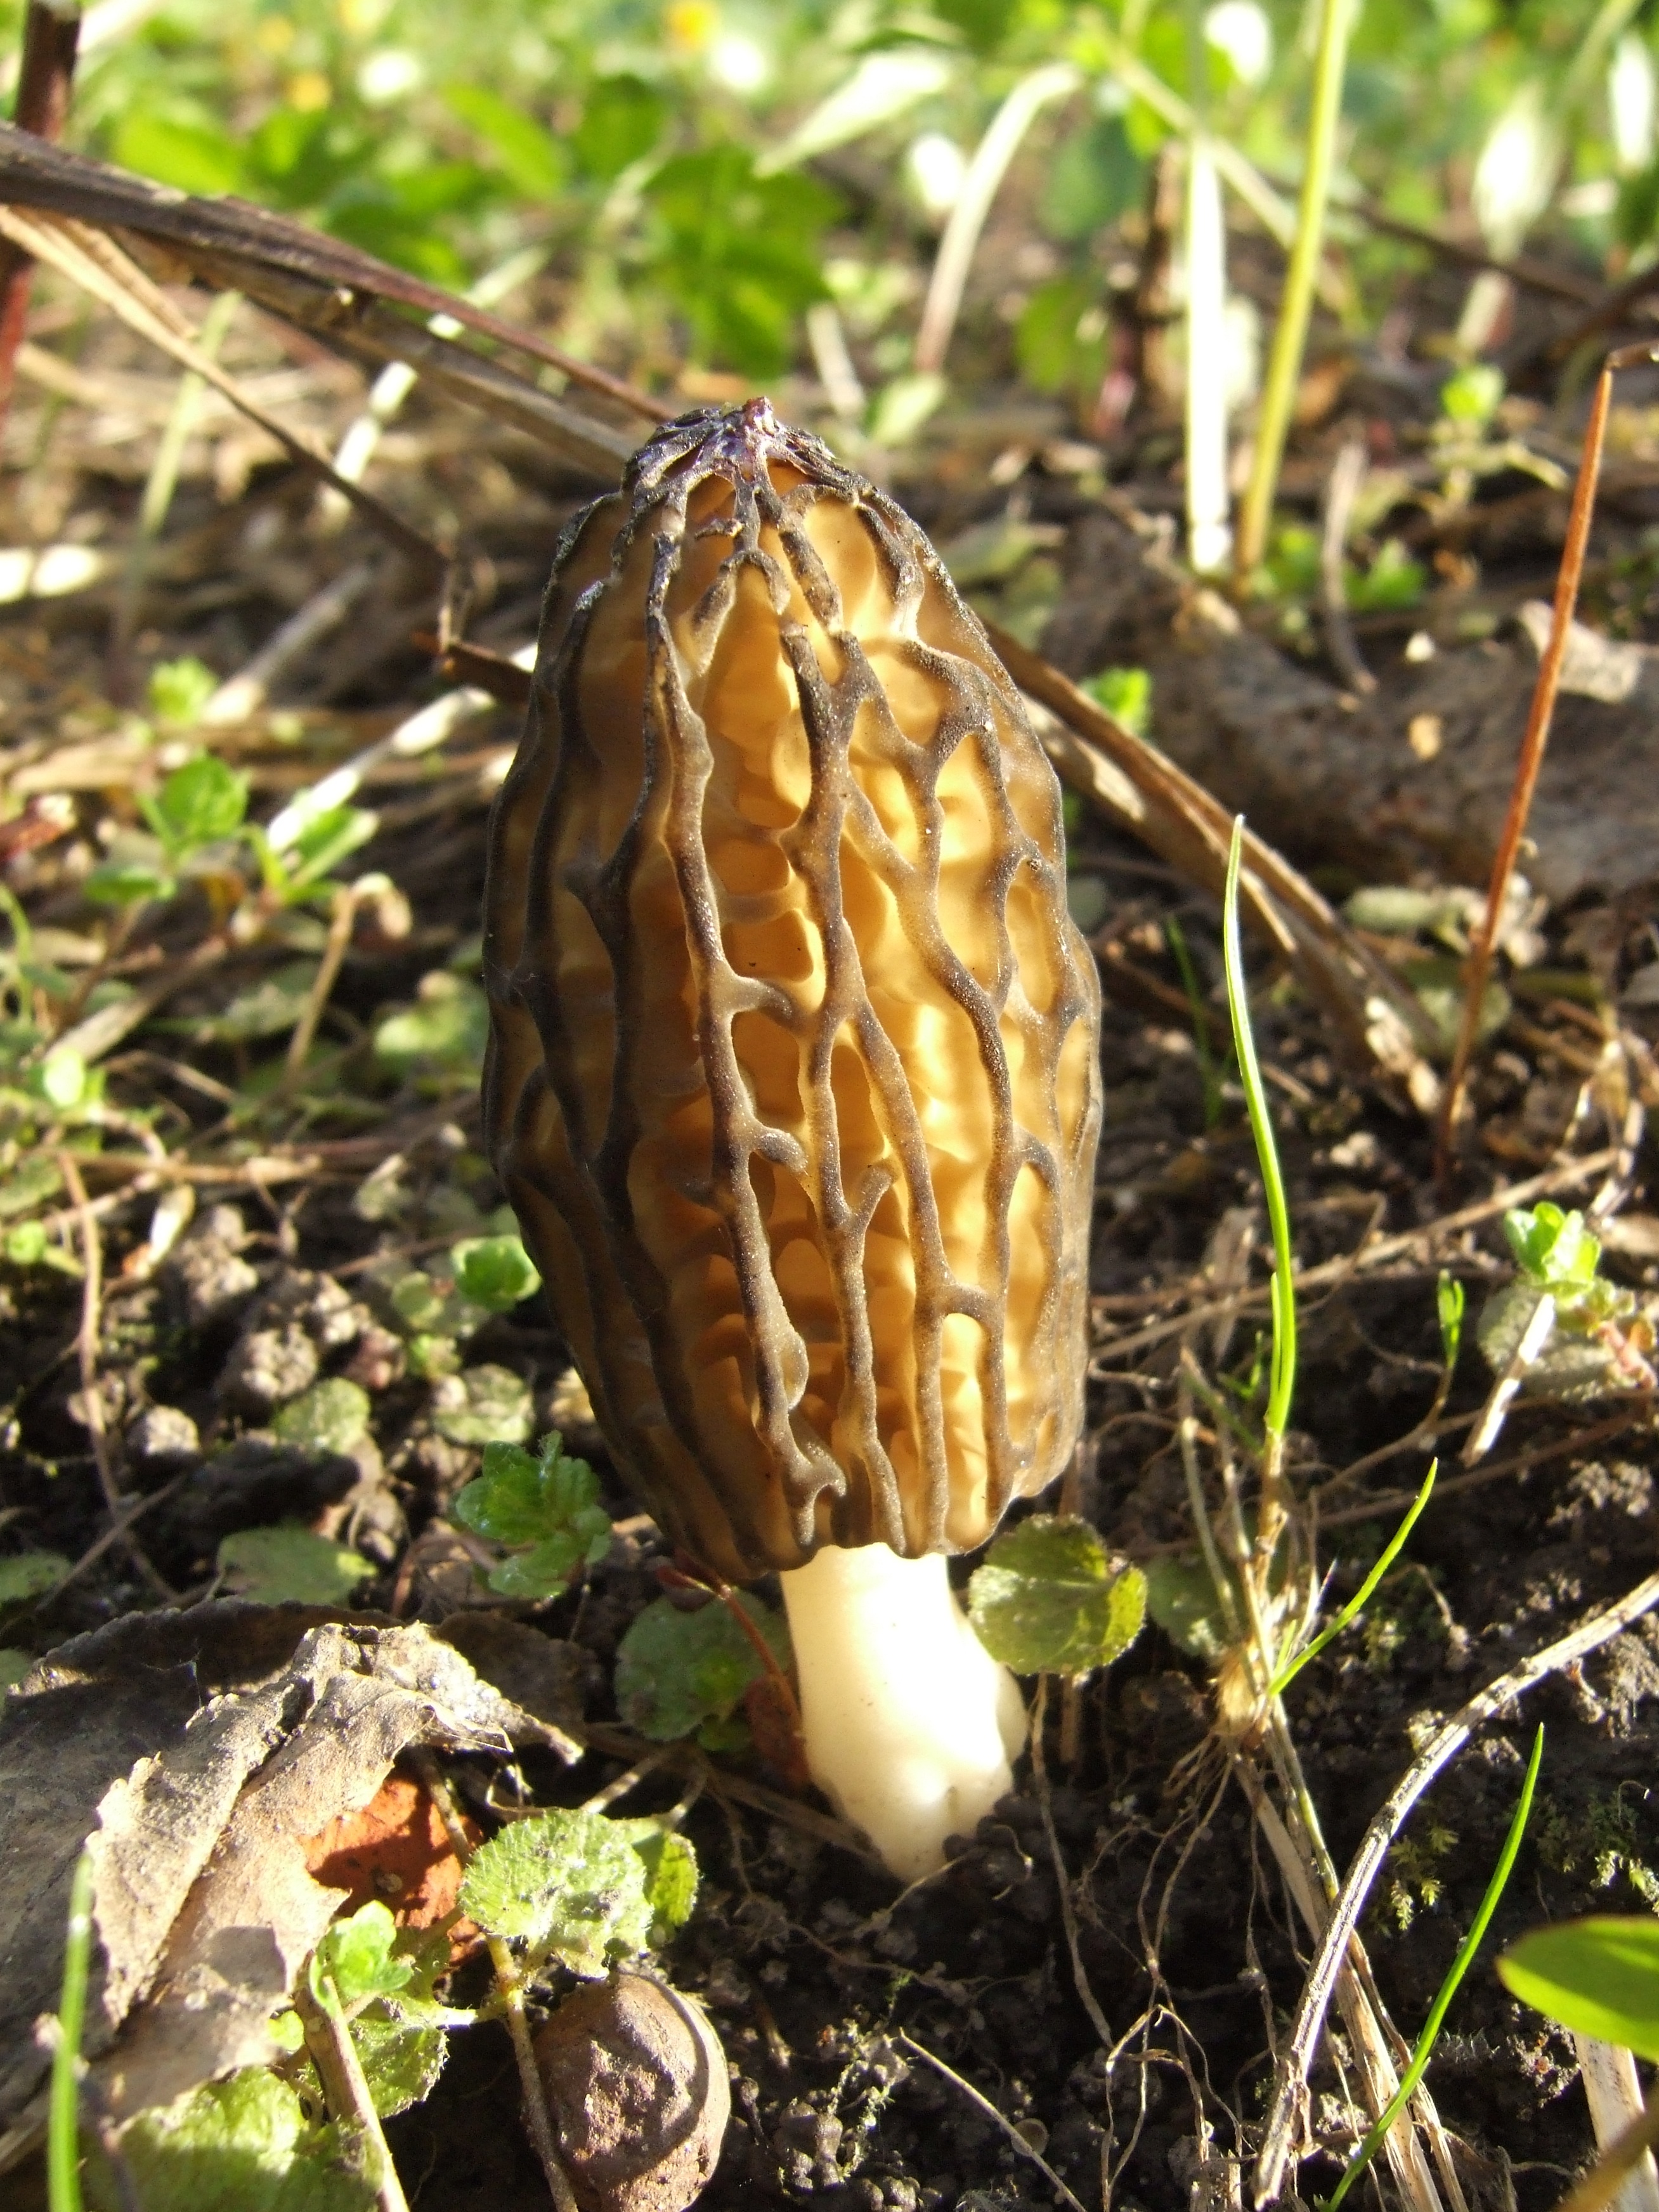
nature, forest, grass, plant, leaf, flower, food, spring, produce, autumn, botany, flora, fauna, fungus, mushrooms, flowering plant, land plant